Château des Tours

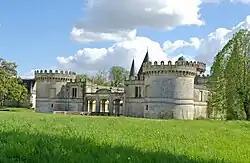
The Château des Tours

The Château des Tours is a château in the commune of Montagne in the Gironde department in the Nouvelle-Aquitaine region of south-western France.